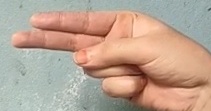
ASL sign: H